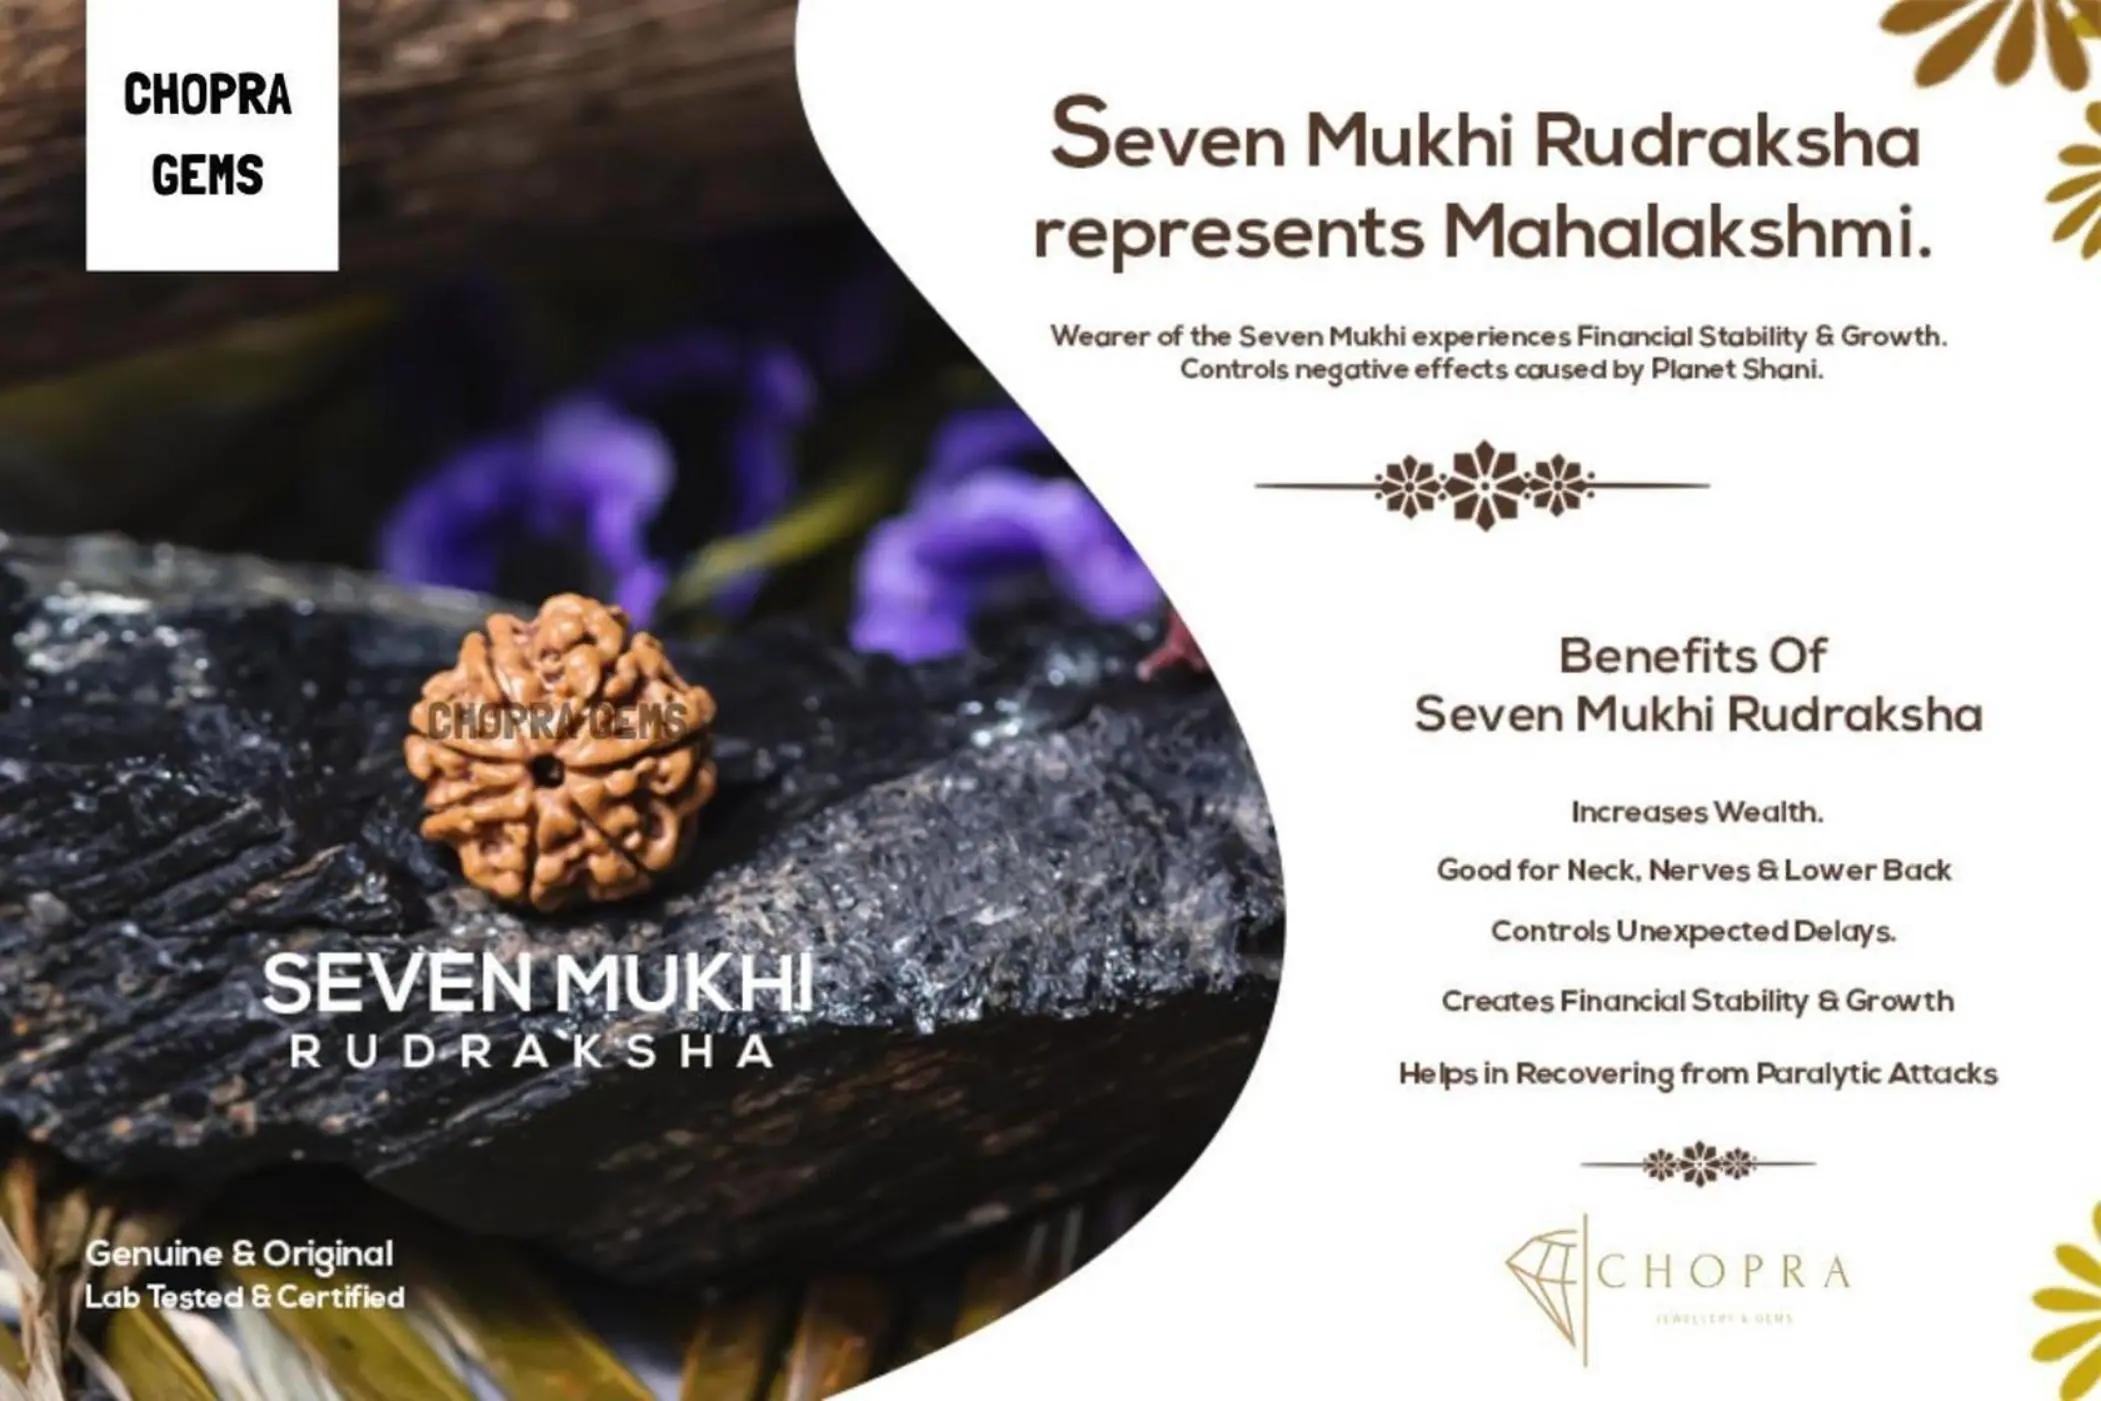
Chopra Gems Wood Unique and Effective Original Seven Mukhi Rudraksh Brown (Men and Women)
Type: Necklaces & Pendants
Brand: Chopra Gems & Jewellery
Price: Rs. 499
Chopra Gems
Features: Type - unique and effective original seven mukhi rudraksh,Color - brown,For men and women
Included: 1 Unique and Effective Original Seven Mukhi Rudraksh